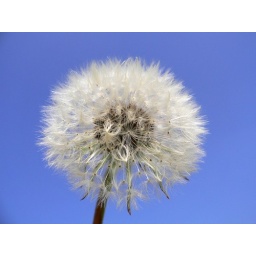
White little cloud of seeds in the blue